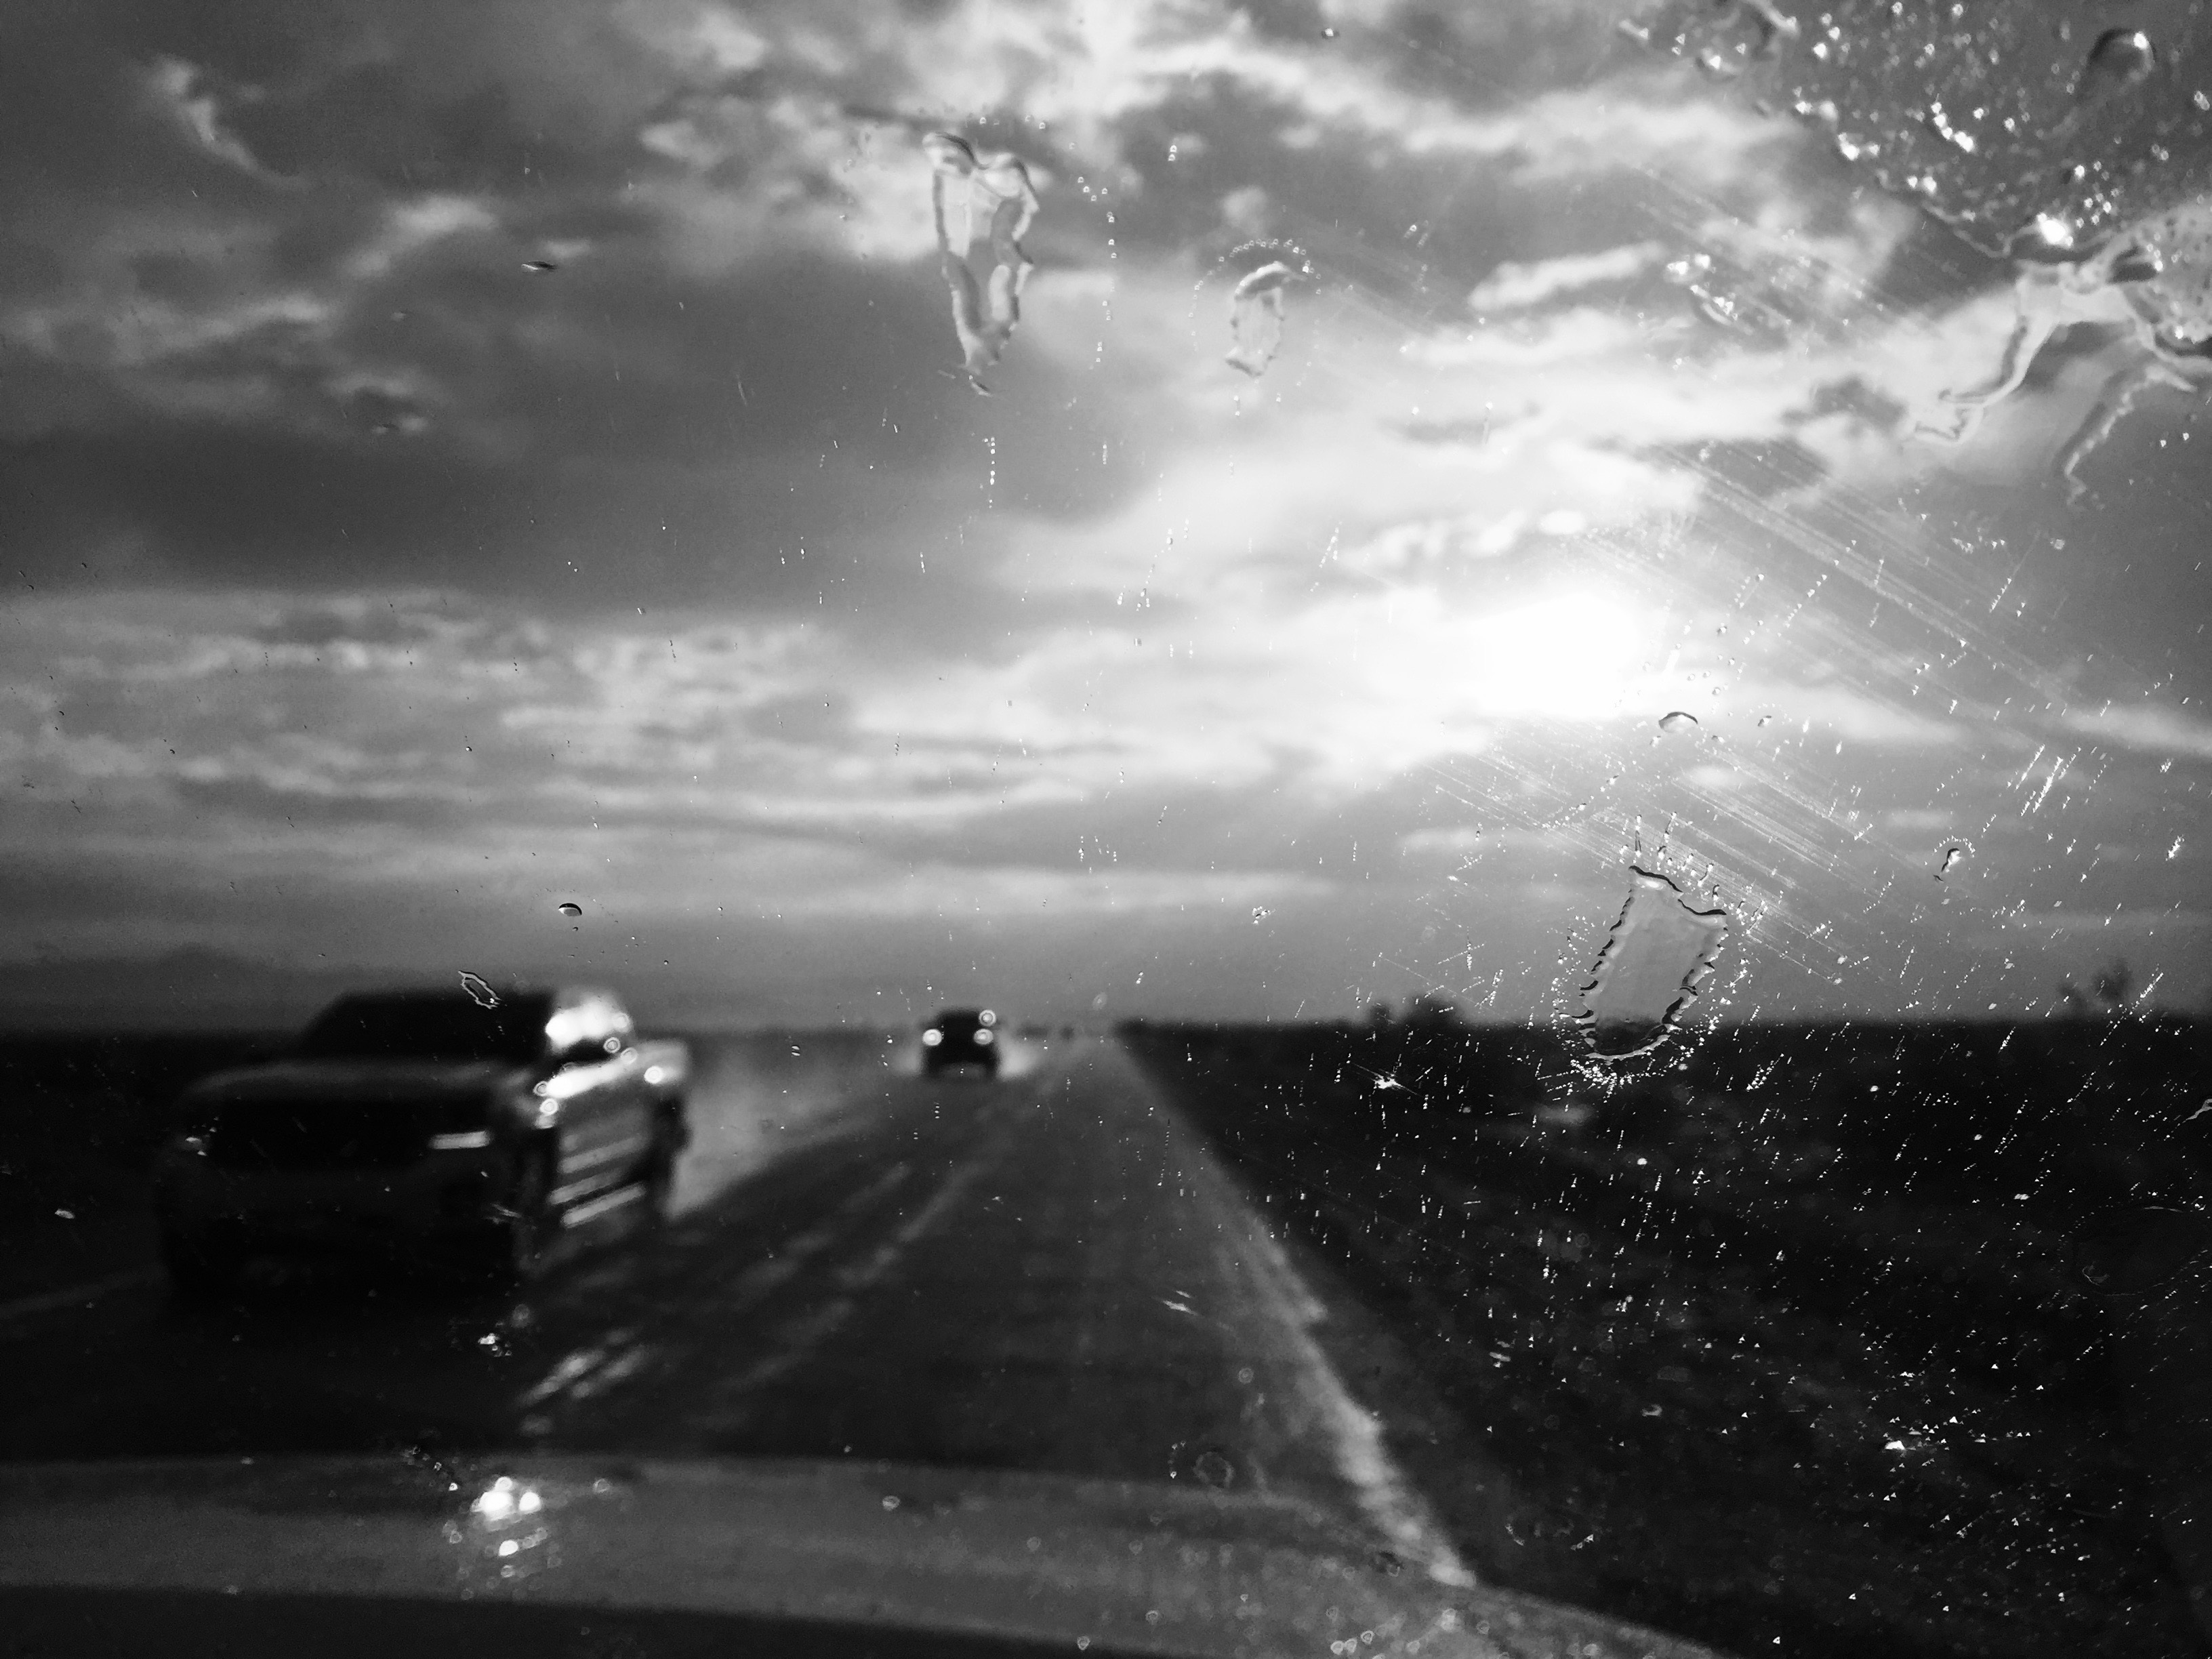
horizon, light, cloud, black and white, sky, road, car, photography, sunlight, morning, rain, atmosphere, weather, darkness, black, monochrome, monochrome photography, atmospheric phenomenon